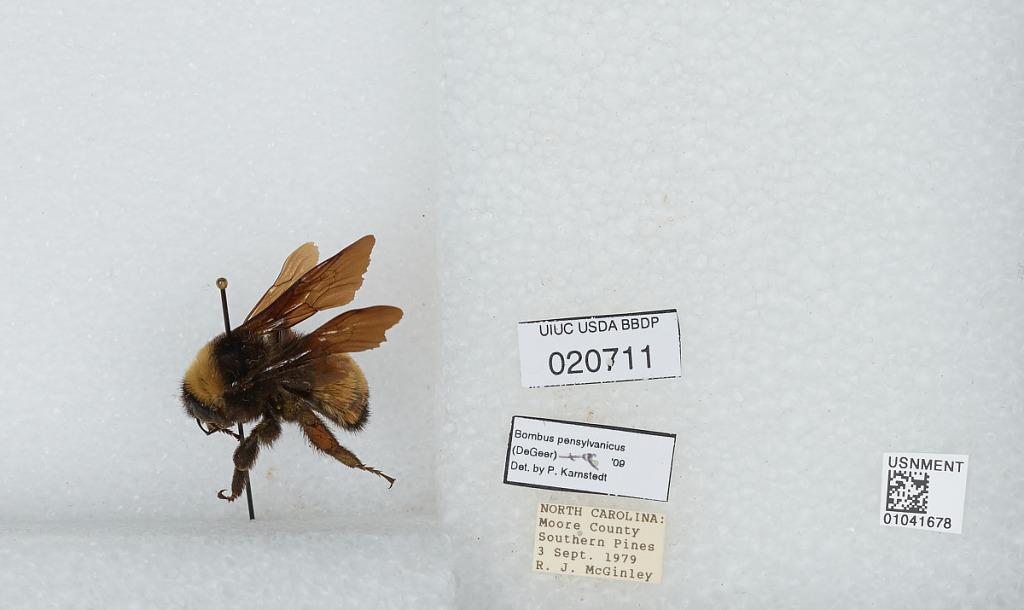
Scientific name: Bombus sp.
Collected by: R. McGinley
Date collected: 1979-9-3
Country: United States
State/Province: North Carolina
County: Moore
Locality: Southern Pines
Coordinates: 35.174, -79.3923
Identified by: Karnstedt, P.